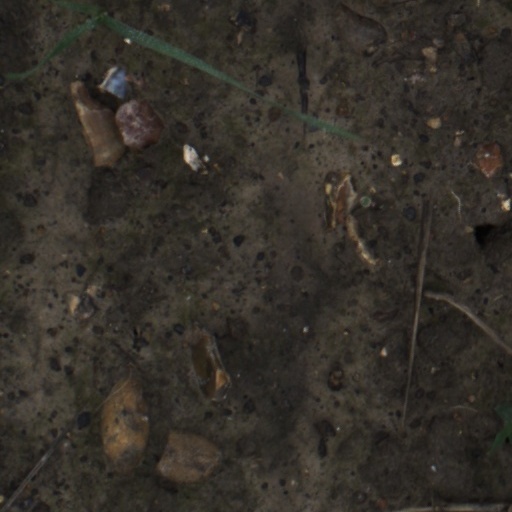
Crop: wheat